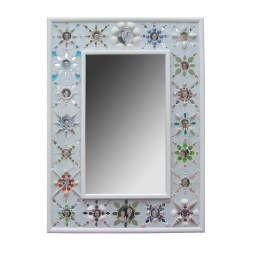
family mirror over white